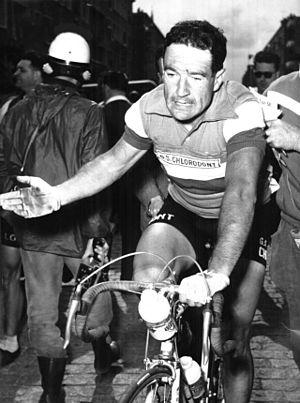
Pierino Baffi est un coureur cycliste italien des années 1950 et 1960.